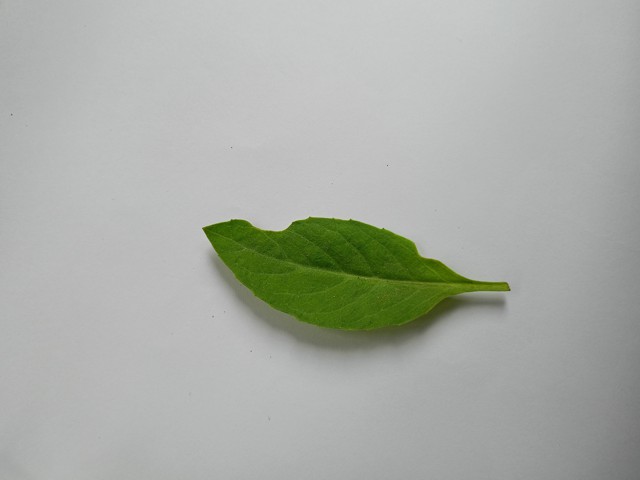
Plant: gainura